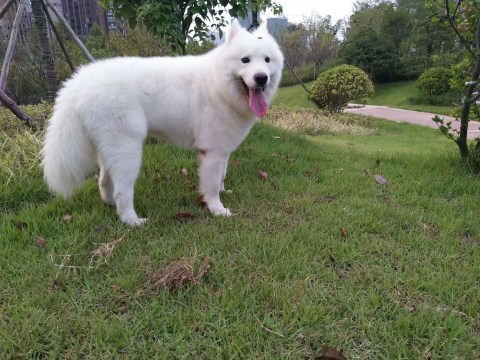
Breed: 2192-n000088-Samoyed